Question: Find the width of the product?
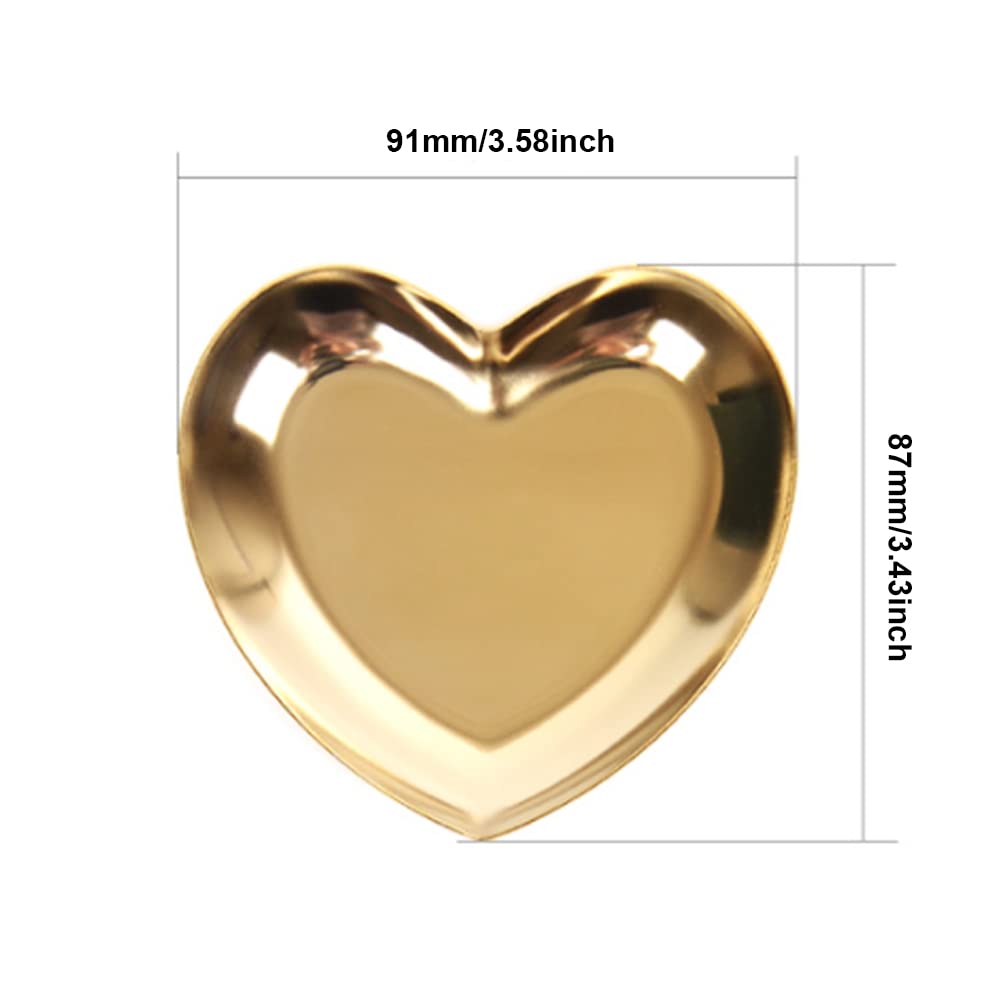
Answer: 91.0 millimetre